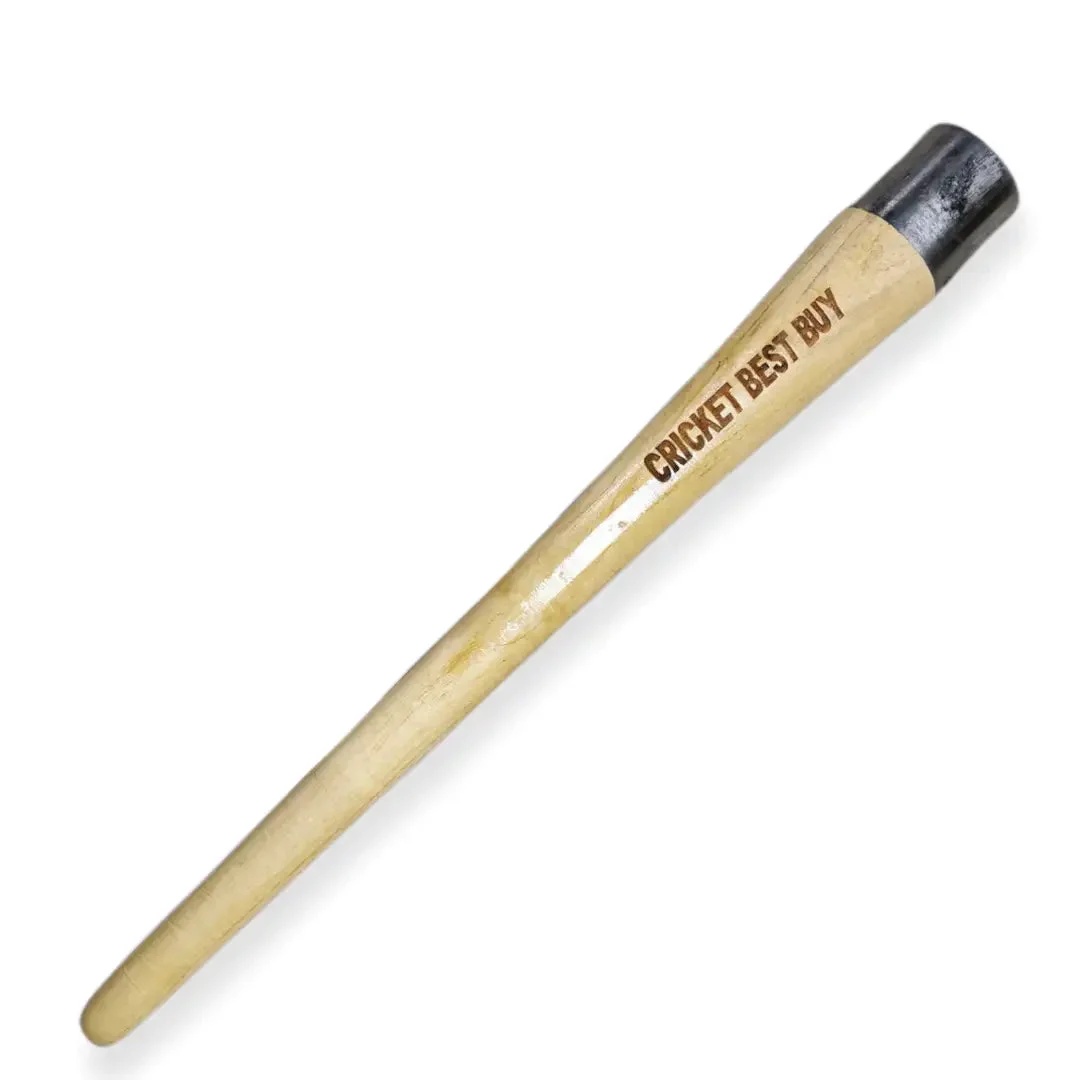
CBB Cricket Bat Gripping Cone for Applying Cricket Bat Rubber Grip Metal Top
Cricket Bat Gripping Cone for Applying Bat Grip CBB Metal Top. Are you looking for cricket bat gripping cone? The Cricket Best Buy gripping cone is a great choice for applying bat grip on the bat. The gripping cone has metal top for long lasting performance. Easily apply cricket bat grip with our gripping cone. Used to replace a grip easily giving a tight and secure fit. Ideal for fast easy fitting of rubber grips to handle.
Brand: Cricket Best Buy
Category: Sporting Goods > Athletics > Cricket > Cricket Bat Accessories > Cricket Bat Grips